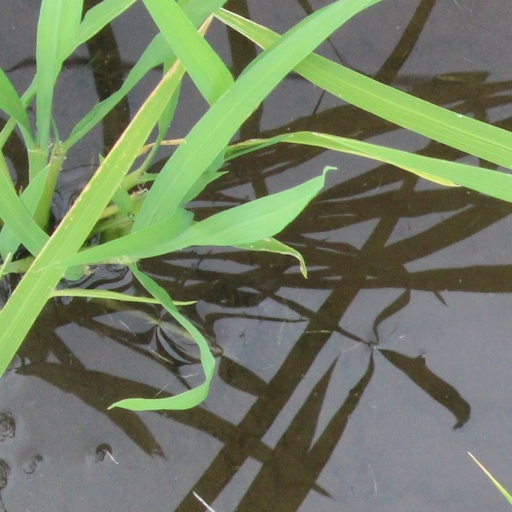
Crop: rice